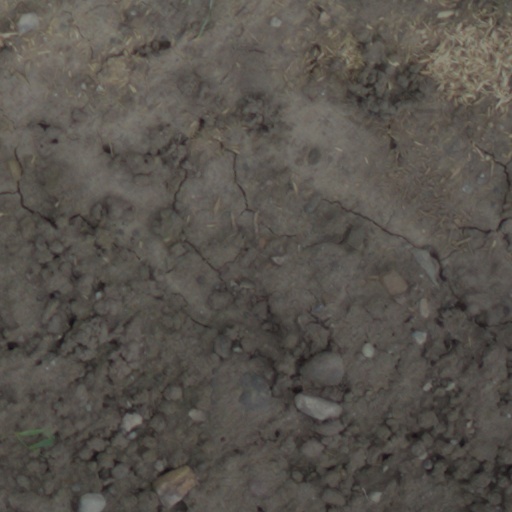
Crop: wheat